Assyrian people

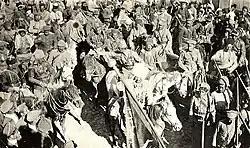
Assyrian troops led by Agha Petros (saluting) with a captured Turkish banner in the foreground, 1918

The "Shimun line" eventually drifted away from Rome and in 1662 adopted a profession of faith incompatible with that of Rome. Leadership of those who wished communion with Rome passed to the Archbishop of Amid Joseph I, recognized first by the Turkish civil authorities (1677) and then by Rome itself (1681). A century and a half later, in 1830, headship of the Catholics (the Chaldean Catholic Church) was conferred on Yohannan Hormizd, a member of the family that for centuries had provided the patriarchs of the legitimist "Eliya line", who had won over most of the followers of that line. Thus the patriarchal line of those who in 1553 entered communion with Rome are now patriarchs of the "traditionalist" wing of the Church of the East, that which in 1976 officially adopted the name "Assyrian Church of the East".